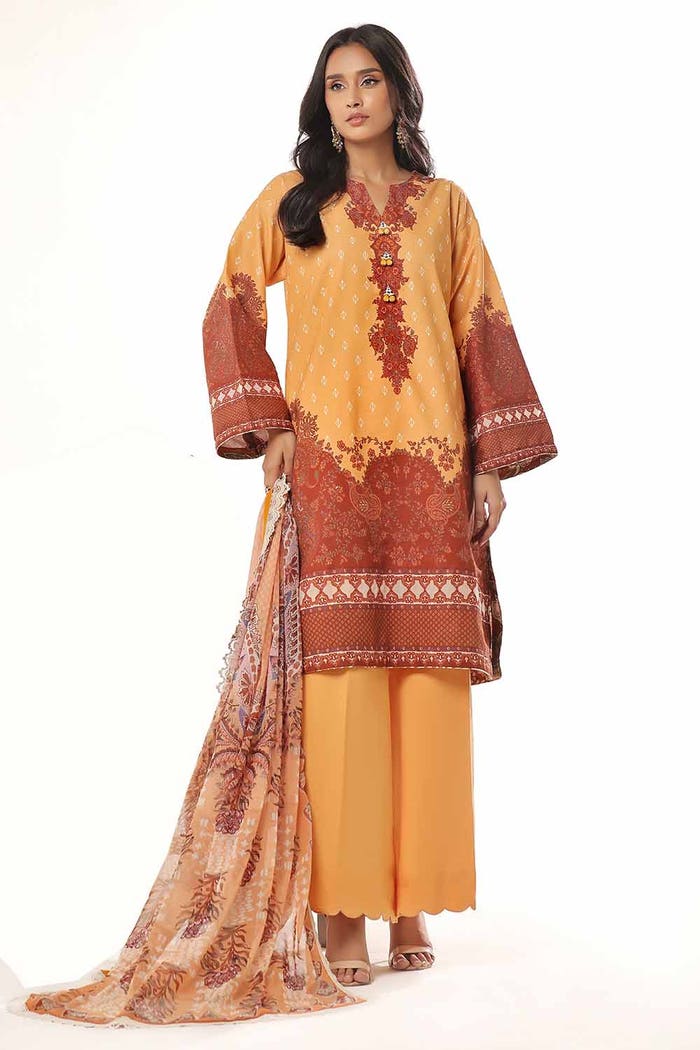
yellow multi embroidered salwar suit